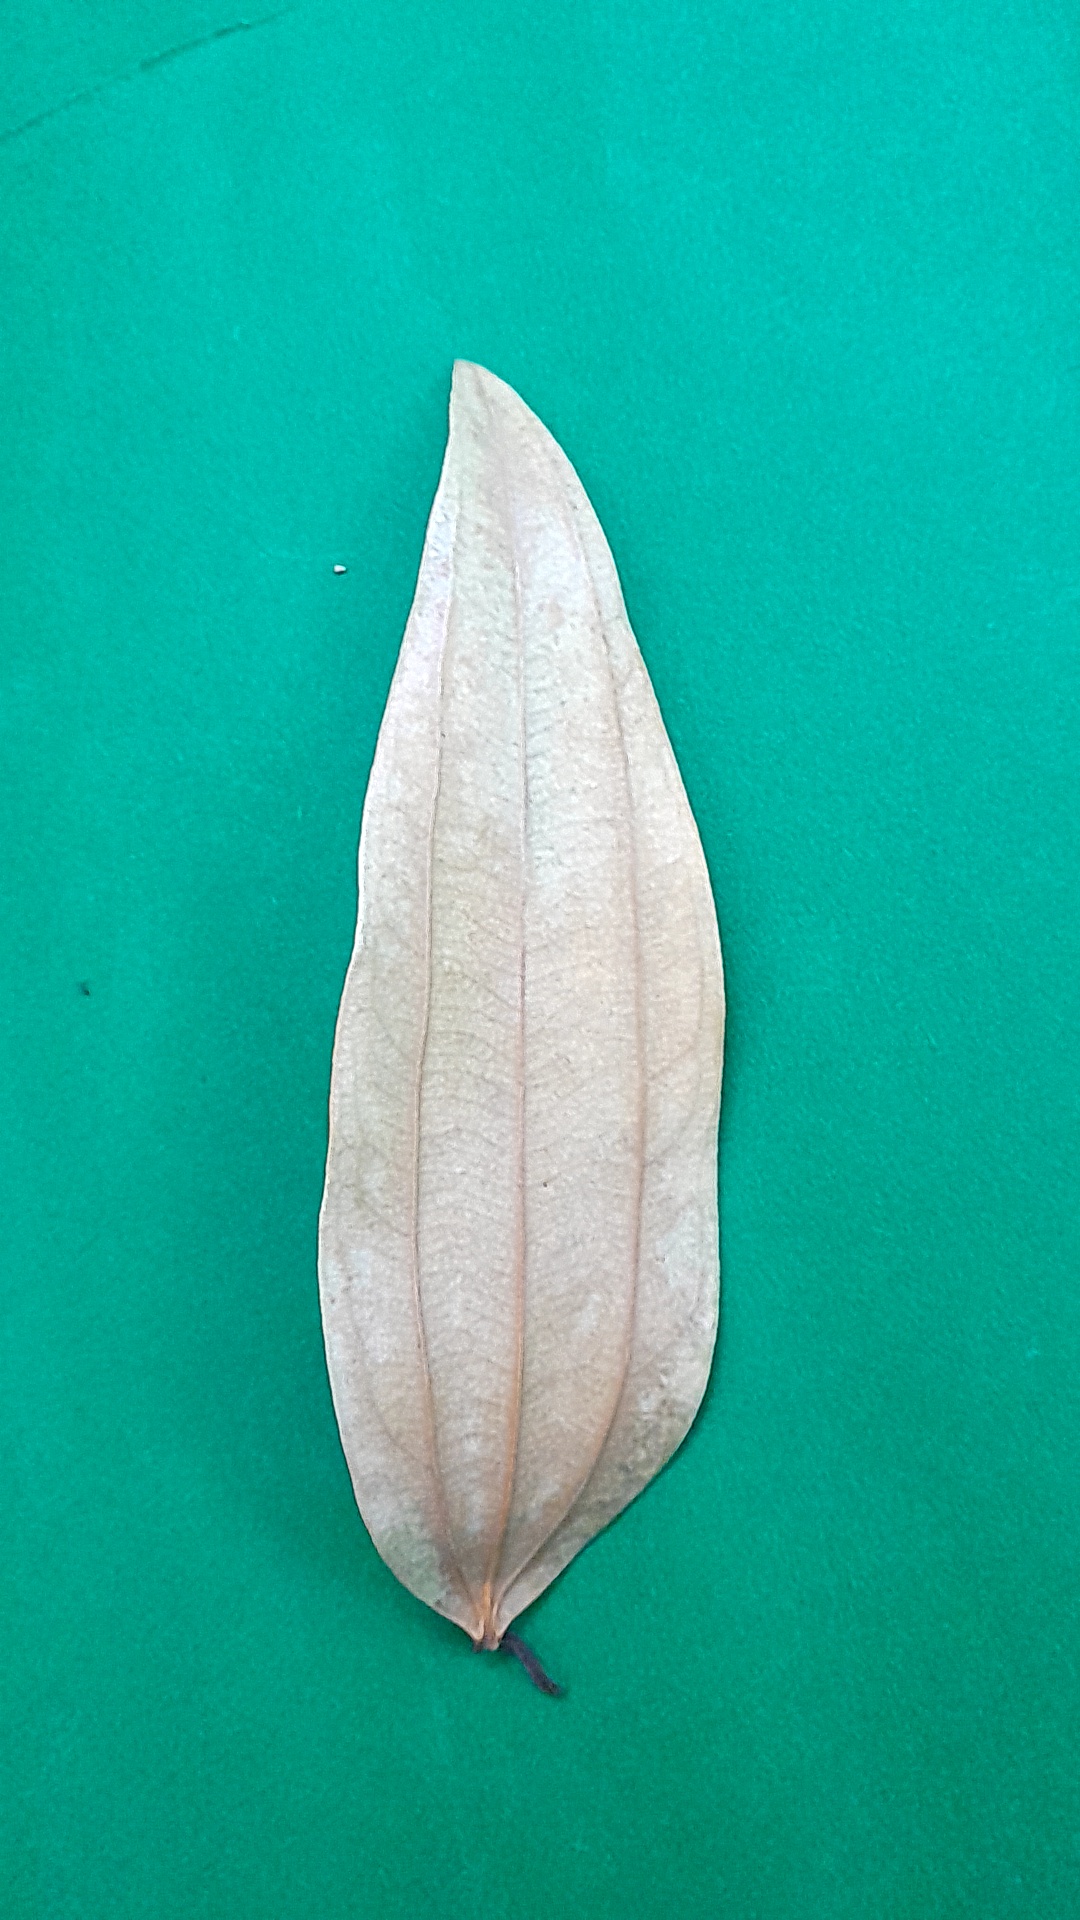
Label: Dry Leaf